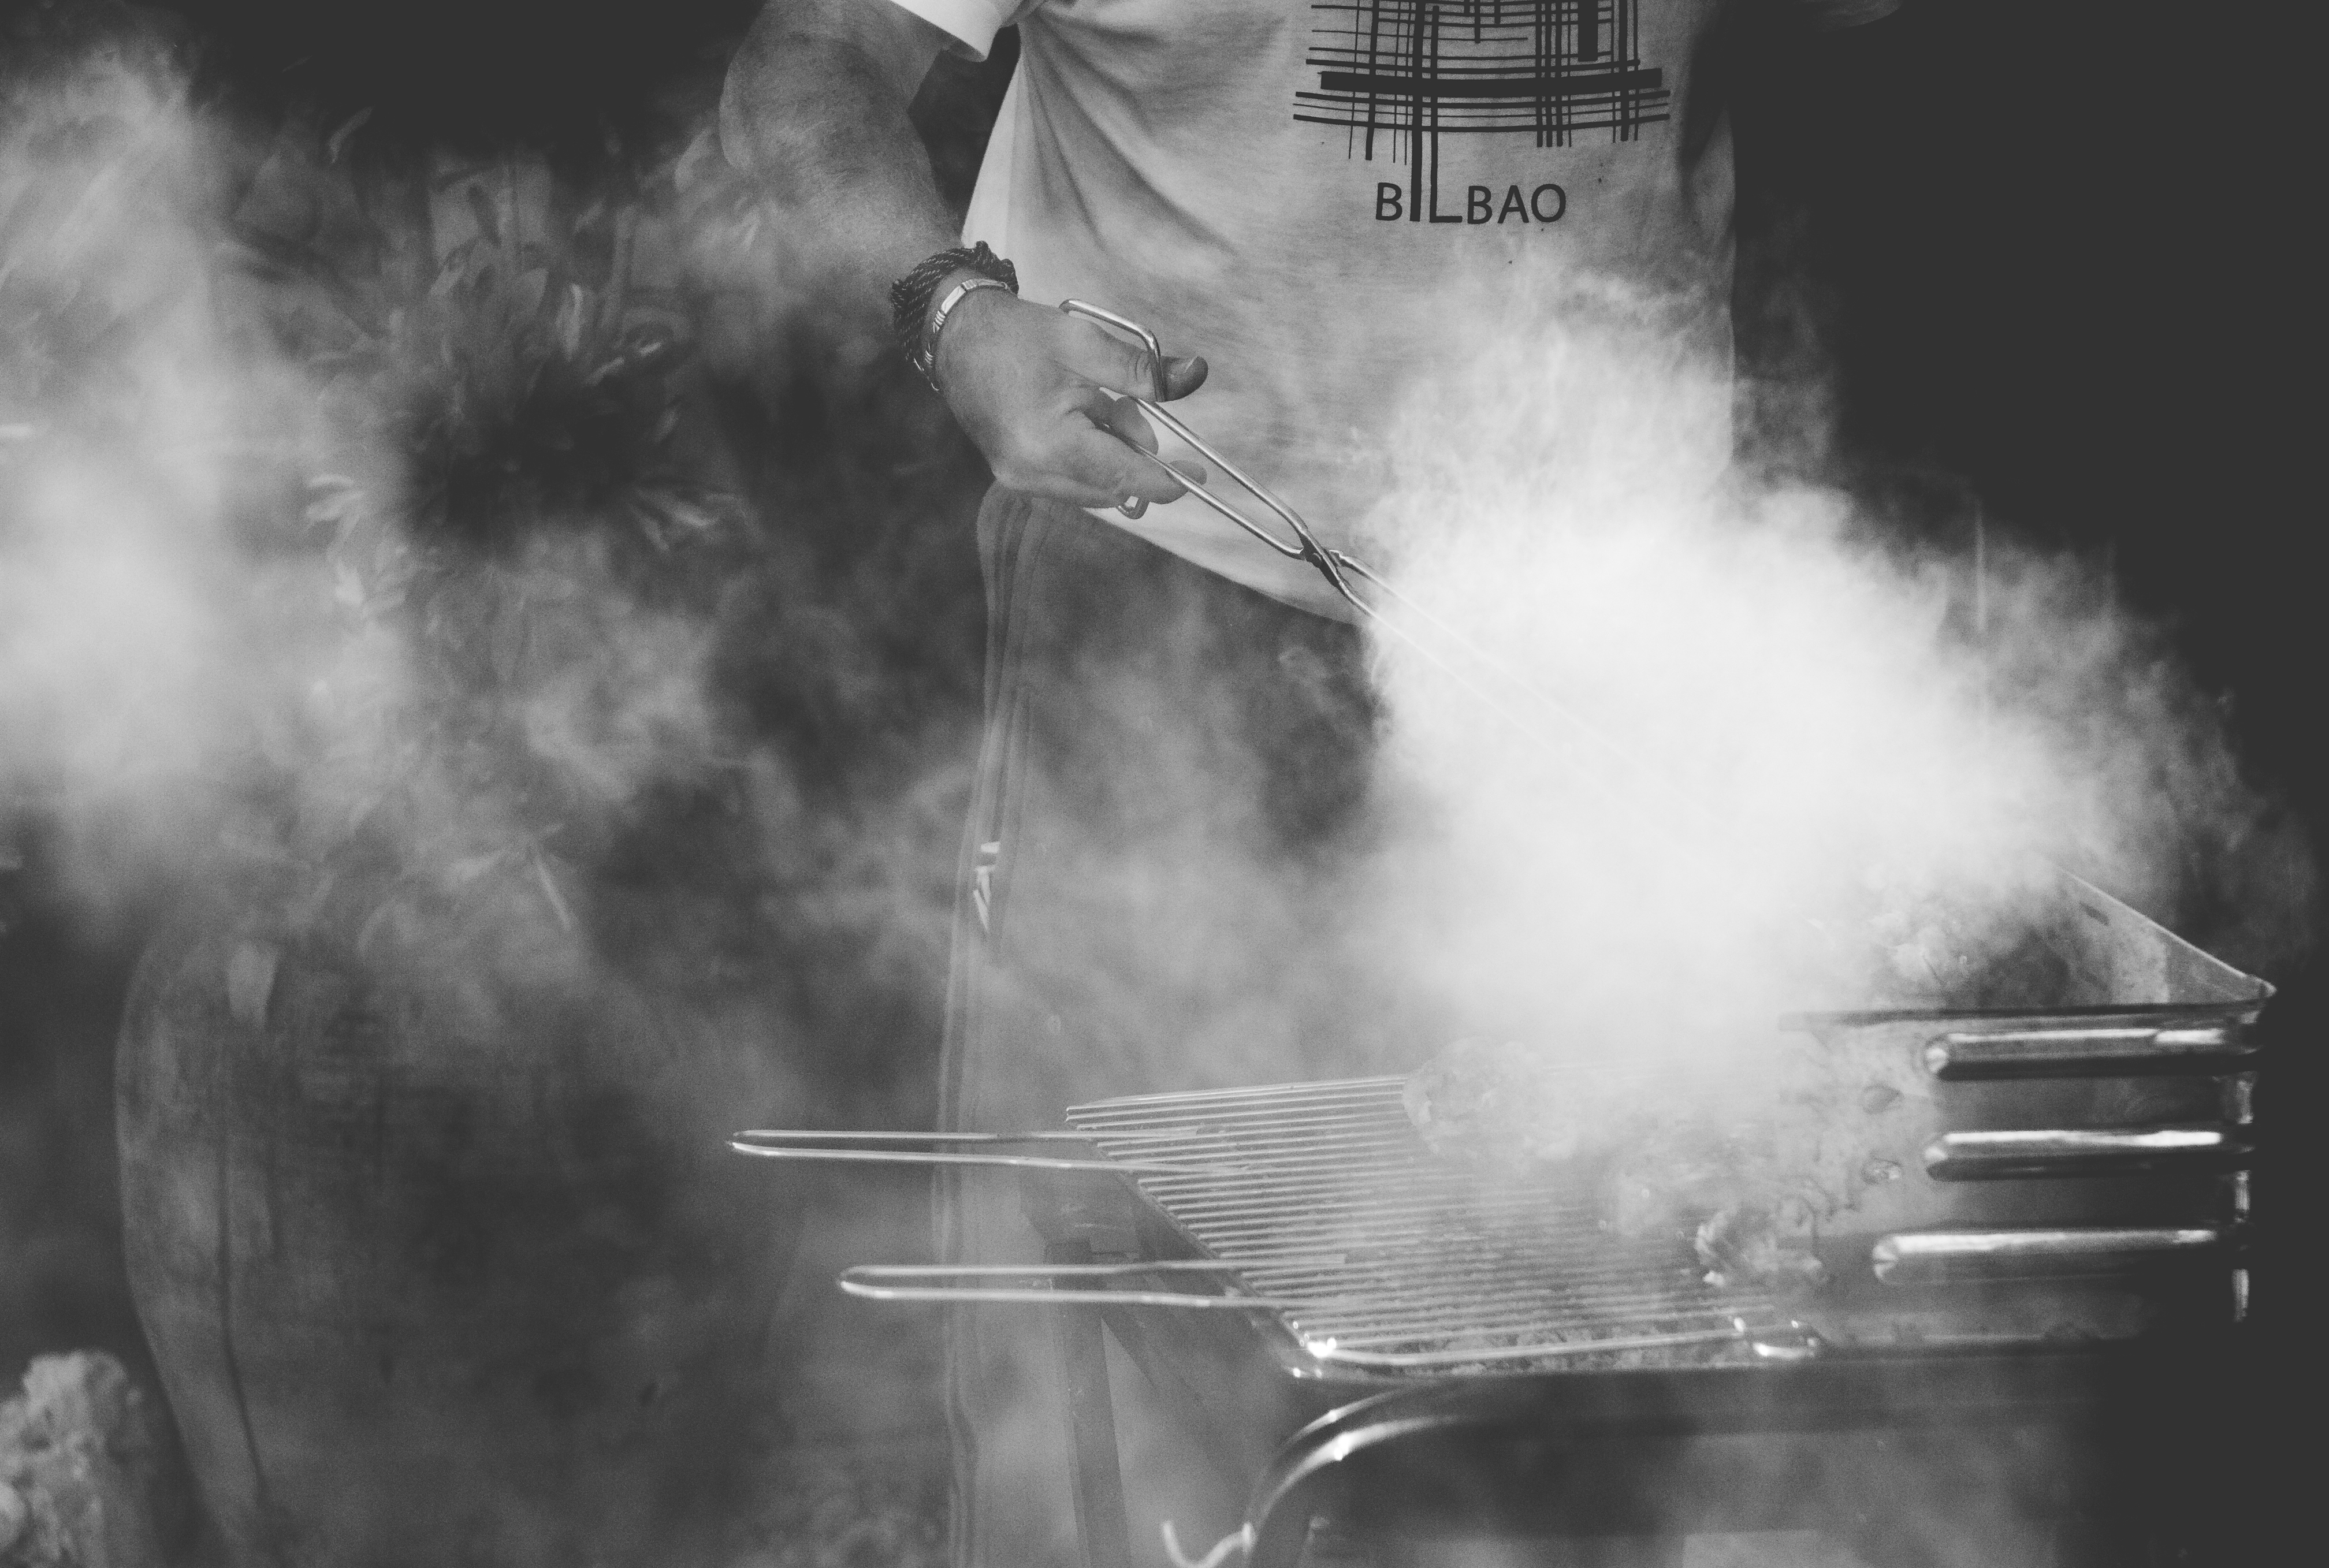
wing, black and white, atmosphere, smoke, airplane, aircraft, vehicle, aviation, bbq, barbeque, monochrome, grill, military aircraft, monochrome photography, atmospheric phenomenon, atmosphere of earth